Clifton Johnson (author)

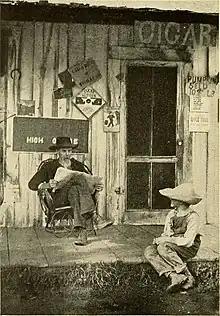
"Highways and byways of the Pacific coast" (1908), picture Clifton Johnson.

Referring to his writing, Johnson highlighted his approach of simply talking with people: “My method? Oh, it is all simple enough. I go out a good deal like a reporter, though I do not so proclaim myself, and talk along with the people I meet, getting friendly with them, you know, until suddenly they say something which is unusual or picturesque. Then out comes my notebook. Sometimes they ask me why I am writing down what they have said, and I tell them it is because it has interested me. Usually that suffices.”